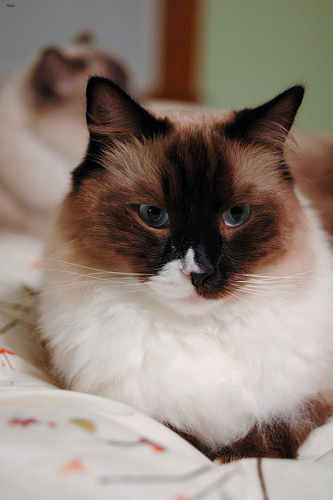
Animal: cat
Breed: ragdoll